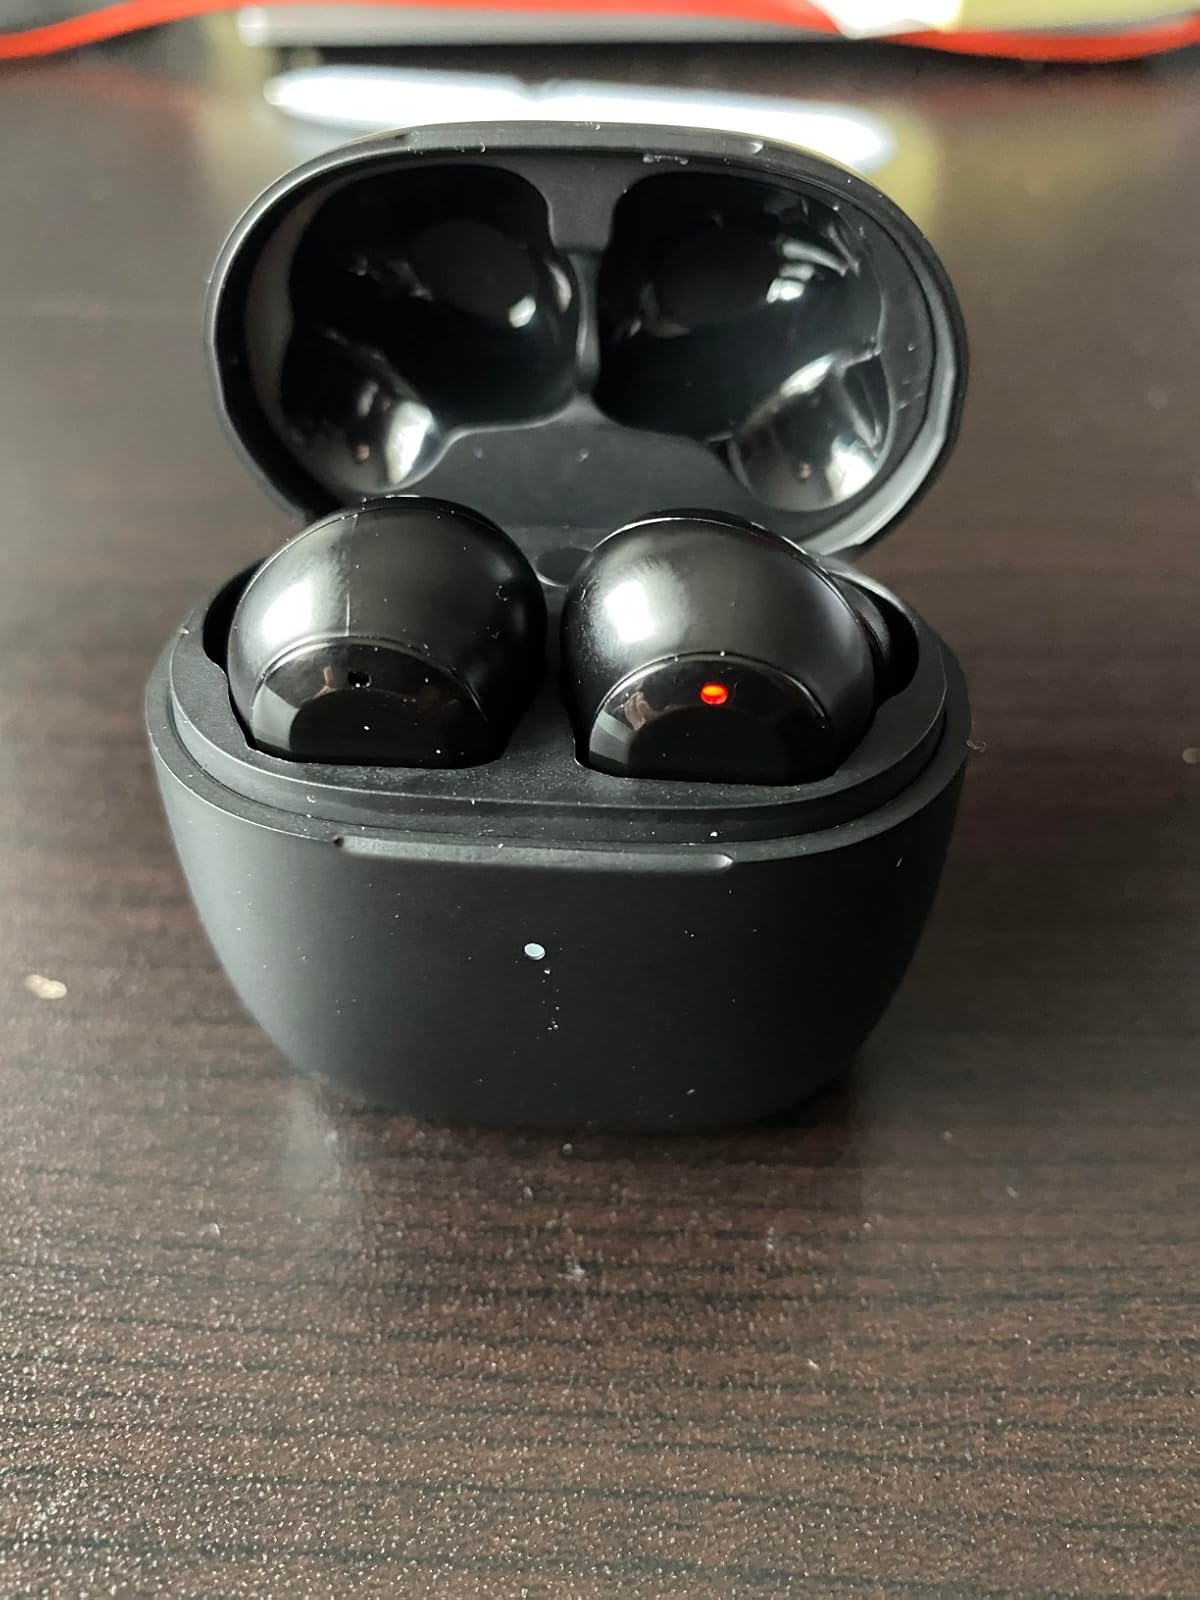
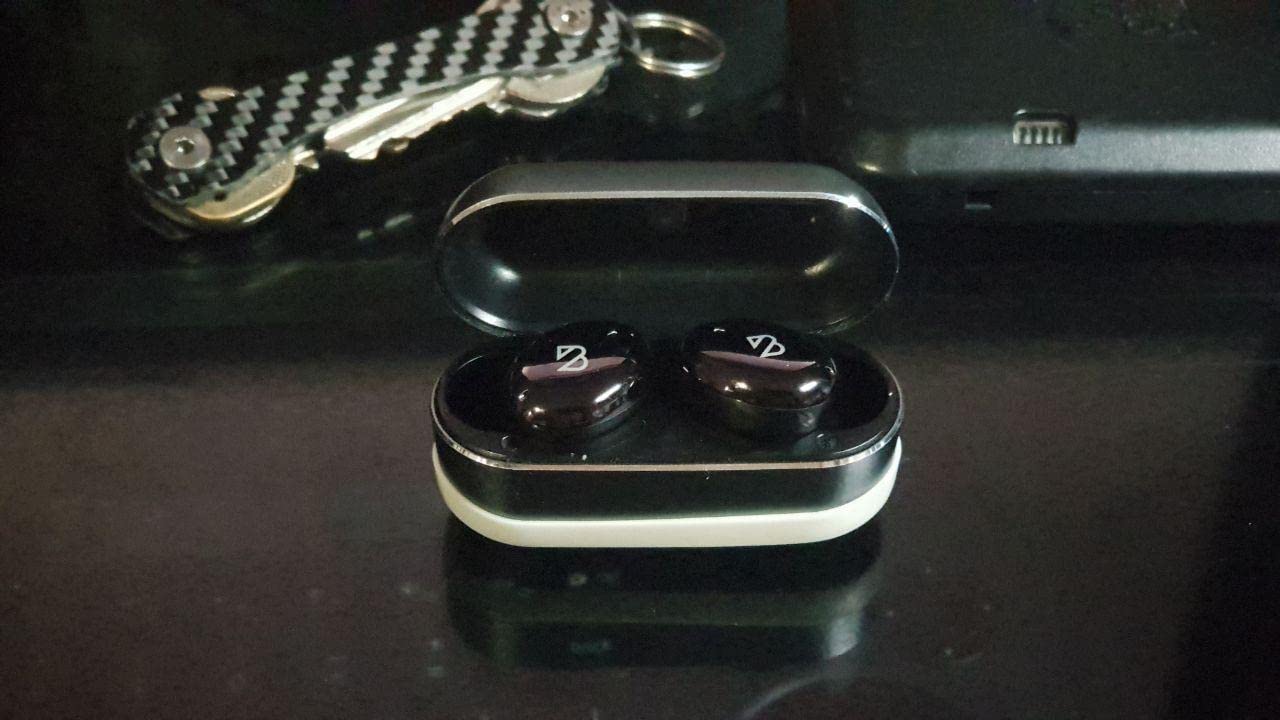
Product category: earbuds
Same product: no